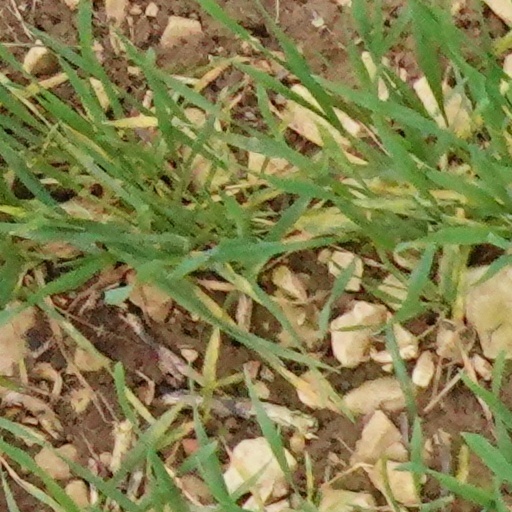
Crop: wheat